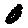
Label: 0